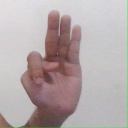
अक्षर: भ